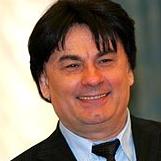
Age: 50